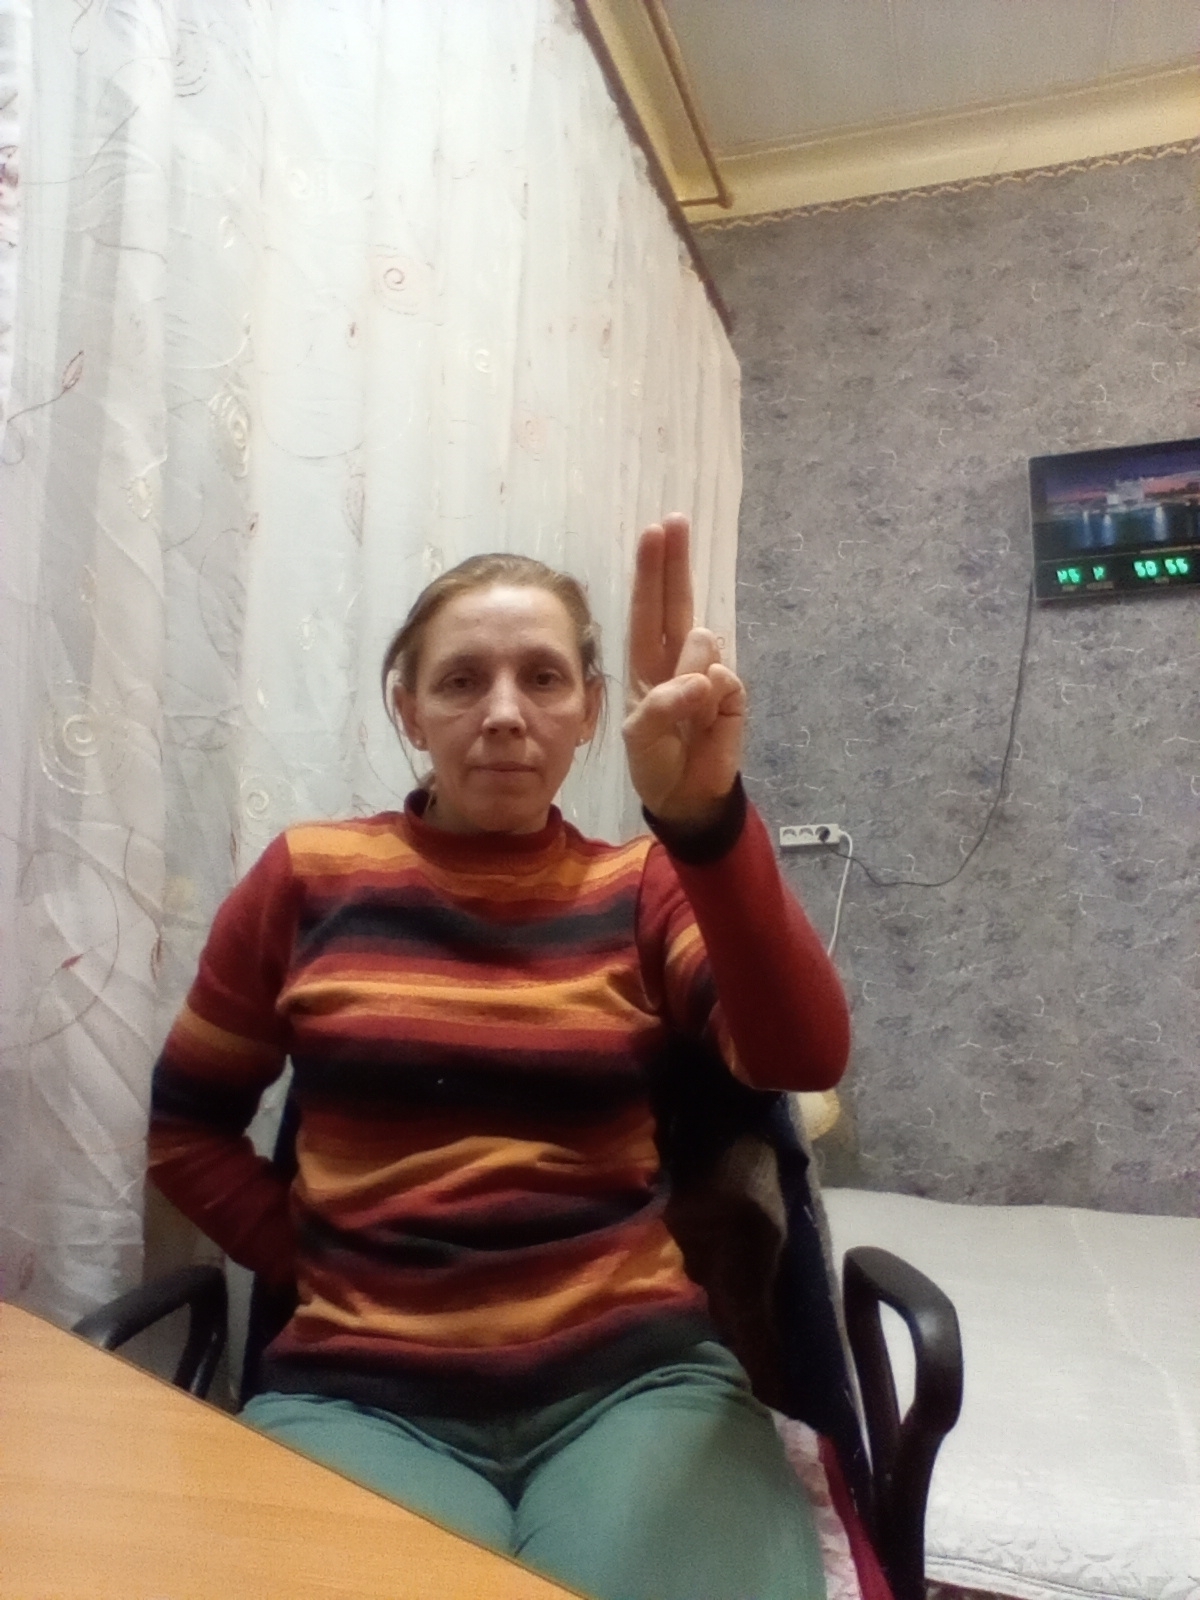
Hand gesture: two_up